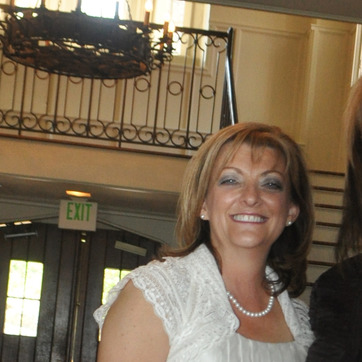
Material: hair